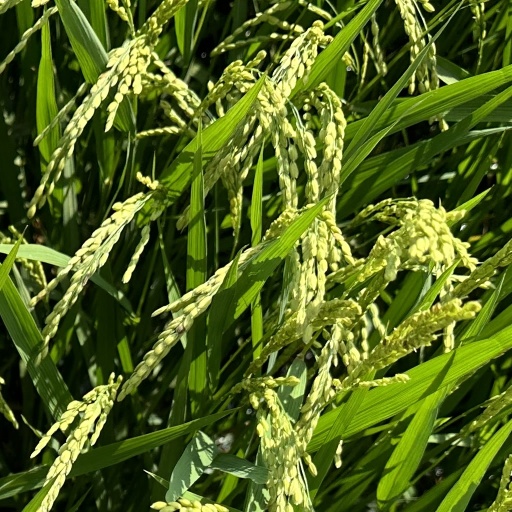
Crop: rice